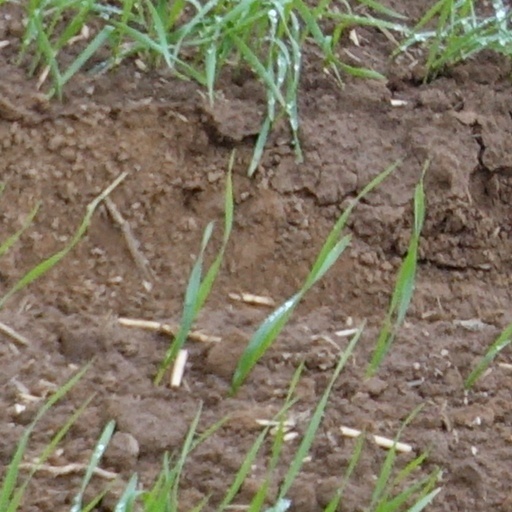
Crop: wheat